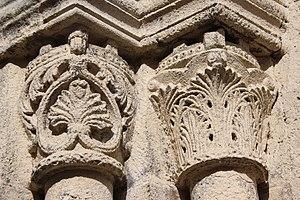
L'église Saint-Justin est une église catholique située à Louvres, en France. C'est une église réunissant deux époques et quatre styles différents, et l'on peut distinguer cinq campagnes de construction distinctes, dont les trois dernières sont rapprochées. En dépit de son histoire complexe, l'église Saint-Justin présente une étonnante homogénéité. Son plan est d'une extrême simplicité et se résume à une nef de cinq travées flanquée de deux bas-côtés de même longueur. Il n'y a ni transept, ni clocher. Les trois vaisseaux conservent en outre la même largeur et la même hauteur sur toute la longueur. La façade occidentale est encore romane et remonte au premier quart du XIIᵉ siècle. Au milieu du siècle suivant, l'église romane est prolongée vers l'est et bénéficie d'un nouveau chœur de style gothique. Il comporte un vaisseau central de deux travées accompagné de bas-côtés, et subsiste à ce jour hormis les chapiteaux au milieu, et sauf les voûtes du vaisseau central. La troisième campagne fait suite aux destructions de la guerre du Bien public en 1465.